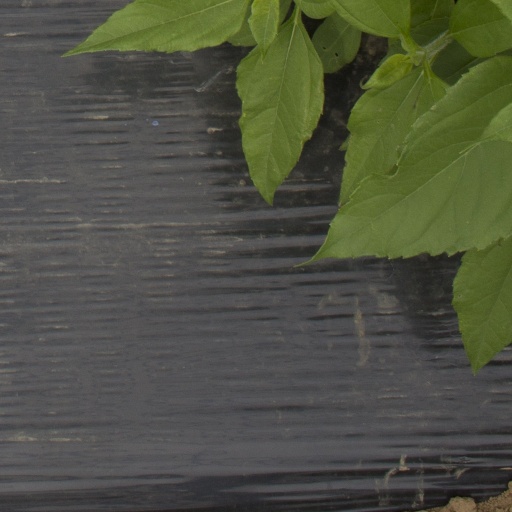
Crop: Jerusalem artichoke